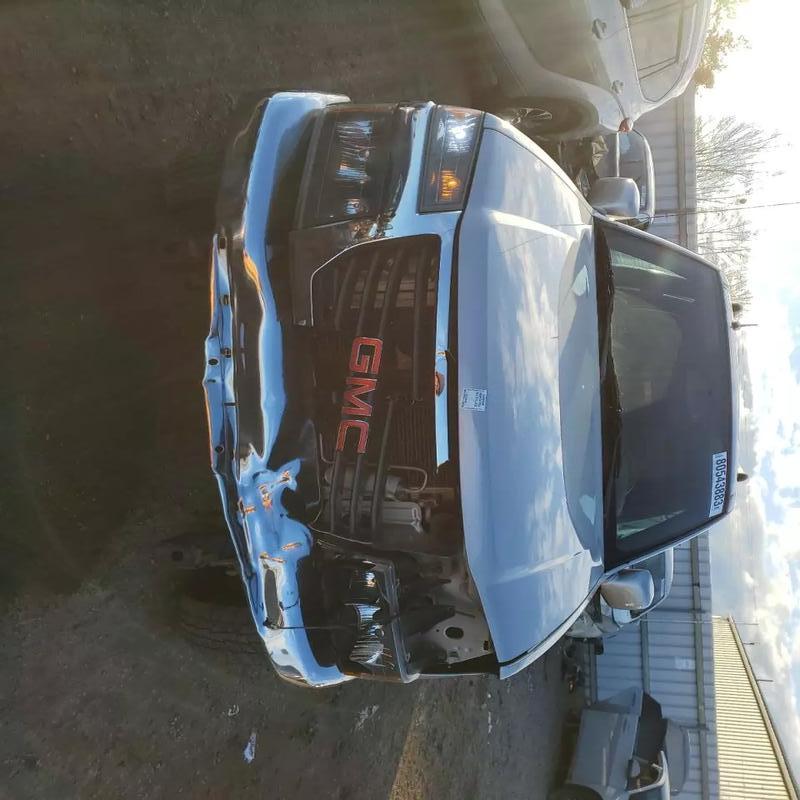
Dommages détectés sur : plaque d'immatriculation avant, pare-choc avant, feu avant gauche, capot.
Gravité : majeur